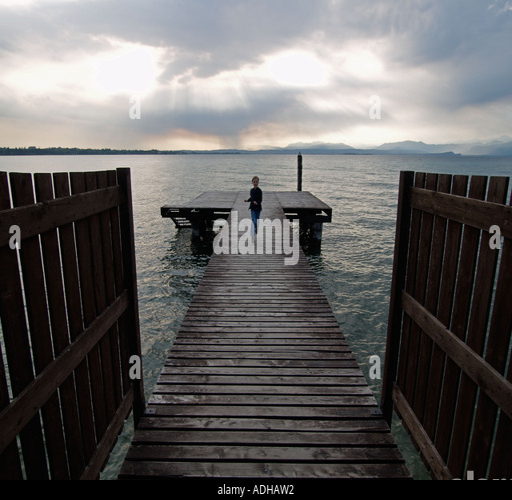
little girl running towards the camera on wooden pier